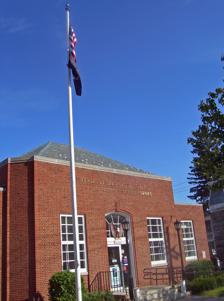
Building: United States Post Office (Lake George, New York)
Country: United States of America
Year built: 1940
United States historic place U.S. Post Office U.S. National Register of Historic Places West elevation, 2008 Show map of New York Show map of the United States Location 180 Canada St., Lake George, New York Coordinates 43°25′25″N 73°42′47″W / 43.42361°N 73.71306°W / 43.42361; -73.71306 Built 1940 Architect Louis Simon Architectural style Colonial Revival MPS U.S. Post Offices in New York State, 1858–1943, TR NRHP reference No. 88002338 Added to NRHP 1989 The U.S. Post Office in Lake George, New York , United States, is located at the corner of Canada Street ( US 9 / NY 9N ) and Kurosaka Lane (formerly James Street). It is a small brick building constructed just before World War II . It serves the area  the village of Lake George, the surrounding town and those areas of Queensbury which comprise the 12845 ZIP Code . The building was designed by Treasury Department Supervising Architect Louis A. Simon in a restrained Colonial Revival architectural style with some modernist touches. Later a mural of the Lake George area was added to the lobby.  In 1989, the building was listed on the National Register of Historic Places , the only post office in Warren County so recognized. Building The post office is located at the west end of a narrow lot that slopes gently down toward the shore of the lake. It is on the northeast corner of the intersection. The neighborhood is commercial, with the surrounding structures used for that purpose. A parking lot is located to the east of the post office, accessible from Kurosaka. The building is set back generously from the street, with some landscaping and hedges located in front. It is a one-story steel frame building on a raised foundation of poured concrete and sided in brick laid in English bond . The five- bay front facade is distinguished by a projecting three-bay central pavilion with a beveled -cornered hipped roof covered in slate. All other roofs are flat . Narrow stone coping runs around the entire building at the roofline. A four-bay rear projection contains the loading dock . The central pavilion has angled corners. Its front facade has a centrally located segmental arch entrance with brick surround, lintel and keystone. A carved metal eagle surmounts the door. "UNITED STATES POST OFFICE" is written in bronze letters across the top of the facade, with "LAKE GEORGE NEW YORK 12845" in smaller letters below. Three granite steps lead up to the entrance from the sidewalk; a wheelchair ramp runs from the top to the south along the facade. It is flanked by the original iron railings and lanterns, atop fluted posts. Inside, the lobby is L-shaped. It is floored in terrazzo , with a veined Vermont marble dado running around the room to counter level. Above it is wood panelling with bulletin boards. The tables and counters are original. Judson Smith's mural is painted on canvas above the entrance to the postmaster 's office. History Lake George has had a post office since 1825, 12 years after it was designated the seat of the newly created county, known as Caldwell after a major landowner of the time. For most of the 19th century the Post Office rented space in other buildings, as the village grew from being an economic center of the southeastern Adirondacks and stop on the major trade route to Canada to a popular summer colony . In 1938 Congress appropriated $75,000 ($1.62 million in contemporary dollars ) for the current post office as part of an ongoing relief effort during the Great Depression . The land was acquired and construction began the next year. The new post office was opened for business early in 1941. Louis Simon, the supervising architect at the Treasury Department , used the Colonial Revival style, standard for most post offices in small communities across the country at that time. Notable features of that style in the Lake George post office are the brick facing, eagle ornament and symmetrical fenestration . The projecting central pavilion with flanking bays is also a specifically Georgian touch. Smith's mural of Lake George He also used some design elements more specifically associated with the contemporary Moderne and Art Deco styles, such as the angled corners, asymmetrical window panes and large expanses of brick above the windows. Only two other post offices in the state, at Frankfort and Middleport , built around the same time, use the same design. The Westhampton Beach post office on Long Island , also built in 1940, is also very similar. All of them show the influence of another Long Island post office, in Rockville Centre , built in 1937. Judson Smith's mural was hung in 1942. Other than the installation of fluorescent lighting in the lobby in 1973, there have been no significant changes to the building since then. See also National Register of Historic Places listings in Warren County, New York References